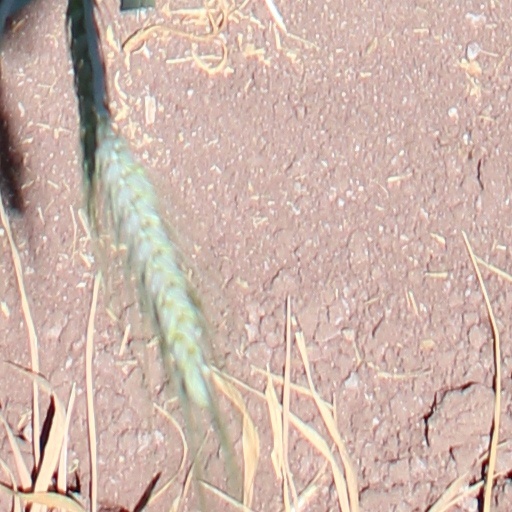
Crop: wheat